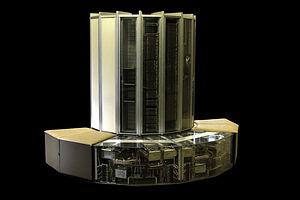
Un ordinateur est un système de traitement de l'information programmable tel que défini par Turing et qui fonctionne par la lecture séquentielle d'un ensemble d'instructions, organisées en programmes, qui lui font exécuter des opérations logiques et arithmétiques. Sa structure physique actuelle fait que toutes les opérations reposent sur la logique binaire et sur des nombres formés à partir de chiffres binaires. Dès sa mise sous tension, un ordinateur exécute, l'une après l'autre, des instructions qui lui font lire, manipuler, puis réécrire un ensemble de données déterminées par une mémoire morte d'amorçage. Des tests et des sauts conditionnels permettent de passer à l'instruction suivante et donc d'agir différemment en fonction des données ou des nécessités du moment ou de l'environnement.
Cray est le nom d'une entreprise américaine fondée en 1972 par Seymour Cray, sous le nom de « Cray Research ». Elle se nomme « Cray » depuis sa fusion avec la société Tera Computer Company. Elle est rachetée en mai 2019 par Hewlett-Packard Enterprise.